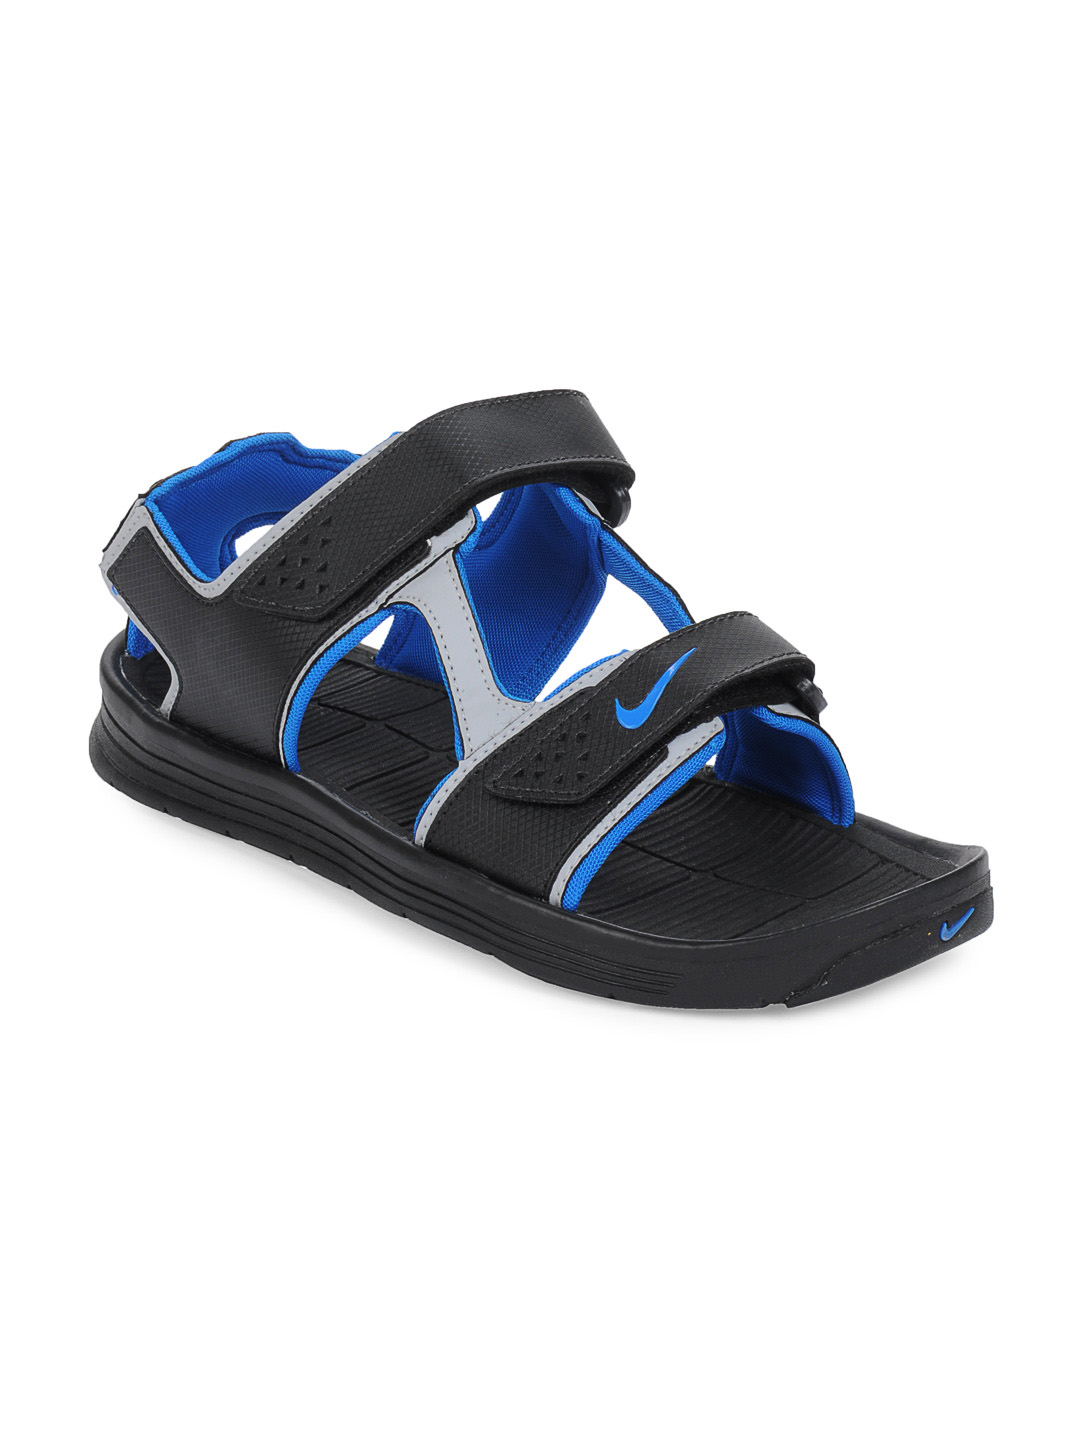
Nike Men Black Urbanfloat Sandals
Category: Footwear / Sandal / Sandals
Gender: Men
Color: Black
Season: Fall 2012
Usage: Casual